History of Tasmania

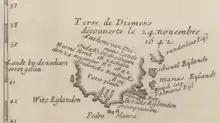
Seventeenth century map of Tasmania, showing the parts seen by Tasman.

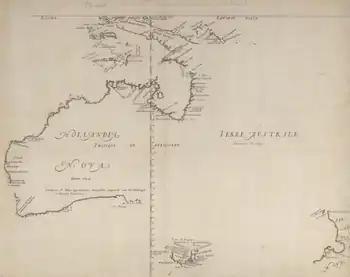
Melchisedech Thevenot (1620?–1692): Map of New Holland 1644, based on a map by the Dutch cartographer Joan Blaeu.

The first reported sighting of Tasmania by a European was on 24 November 1642 by the Dutch explorer Abel Tasman, who named the island Anthoonij van Diemenslandt, after his sponsor, the Governor of the Dutch East Indies. The name was later shortened to Van Diemen's Land by the British. In 1772, a French expedition led by Marc-Joseph Marion du Fresne landed on the island. Captain James Cook also sighted the island in 1777, and numerous other European seafarers made landfalls, adding a colourful array to the names of topographical features.